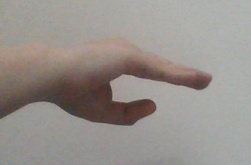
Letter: jeem